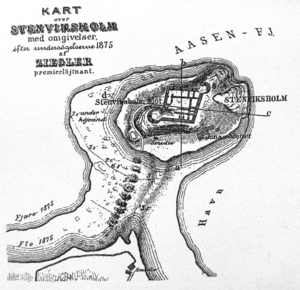
Steinvikholm Slot
Zieglers kort fra 1875
Steinvikholm Slot er en slotsfæstning i Skatval i Stjørdal kommune i Norge. Steinvikholm ligger i Trondheimsfjorden mellem Skatval og Frosta. Slottet blev opført af den sidste katolske ærkebiskop i Nidaros, Olav Engelbrektsson. Ved opførelsen var slottet den stærkeste befæstning i Norge, og det største bygningsværk opført i norsk middelalder.